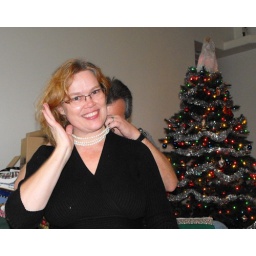
Wrapped in a pizza box - this was an elegant surprise.